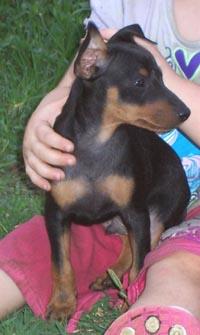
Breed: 237-n000095-toy_terrier